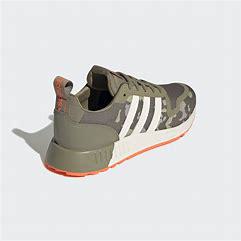
Brand: Adidas
Model: Multix